Strakonice

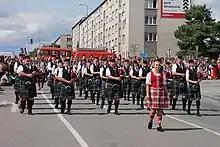
International Bagpipe Festival, 2018

Every year, the town hosts the International Bagpipe Festival. The town's bagpipe tradition refers to the famous work of Josef Kajetán Tyl "Strakonický dudák" ("The Bagpiper of Strakonice"). The festival has been held since 1967 and is one of the most important folklore festivals in the world.